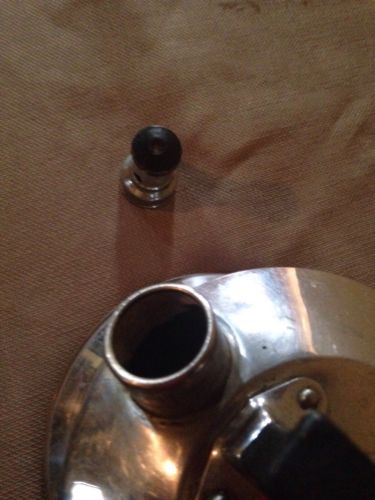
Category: kettle